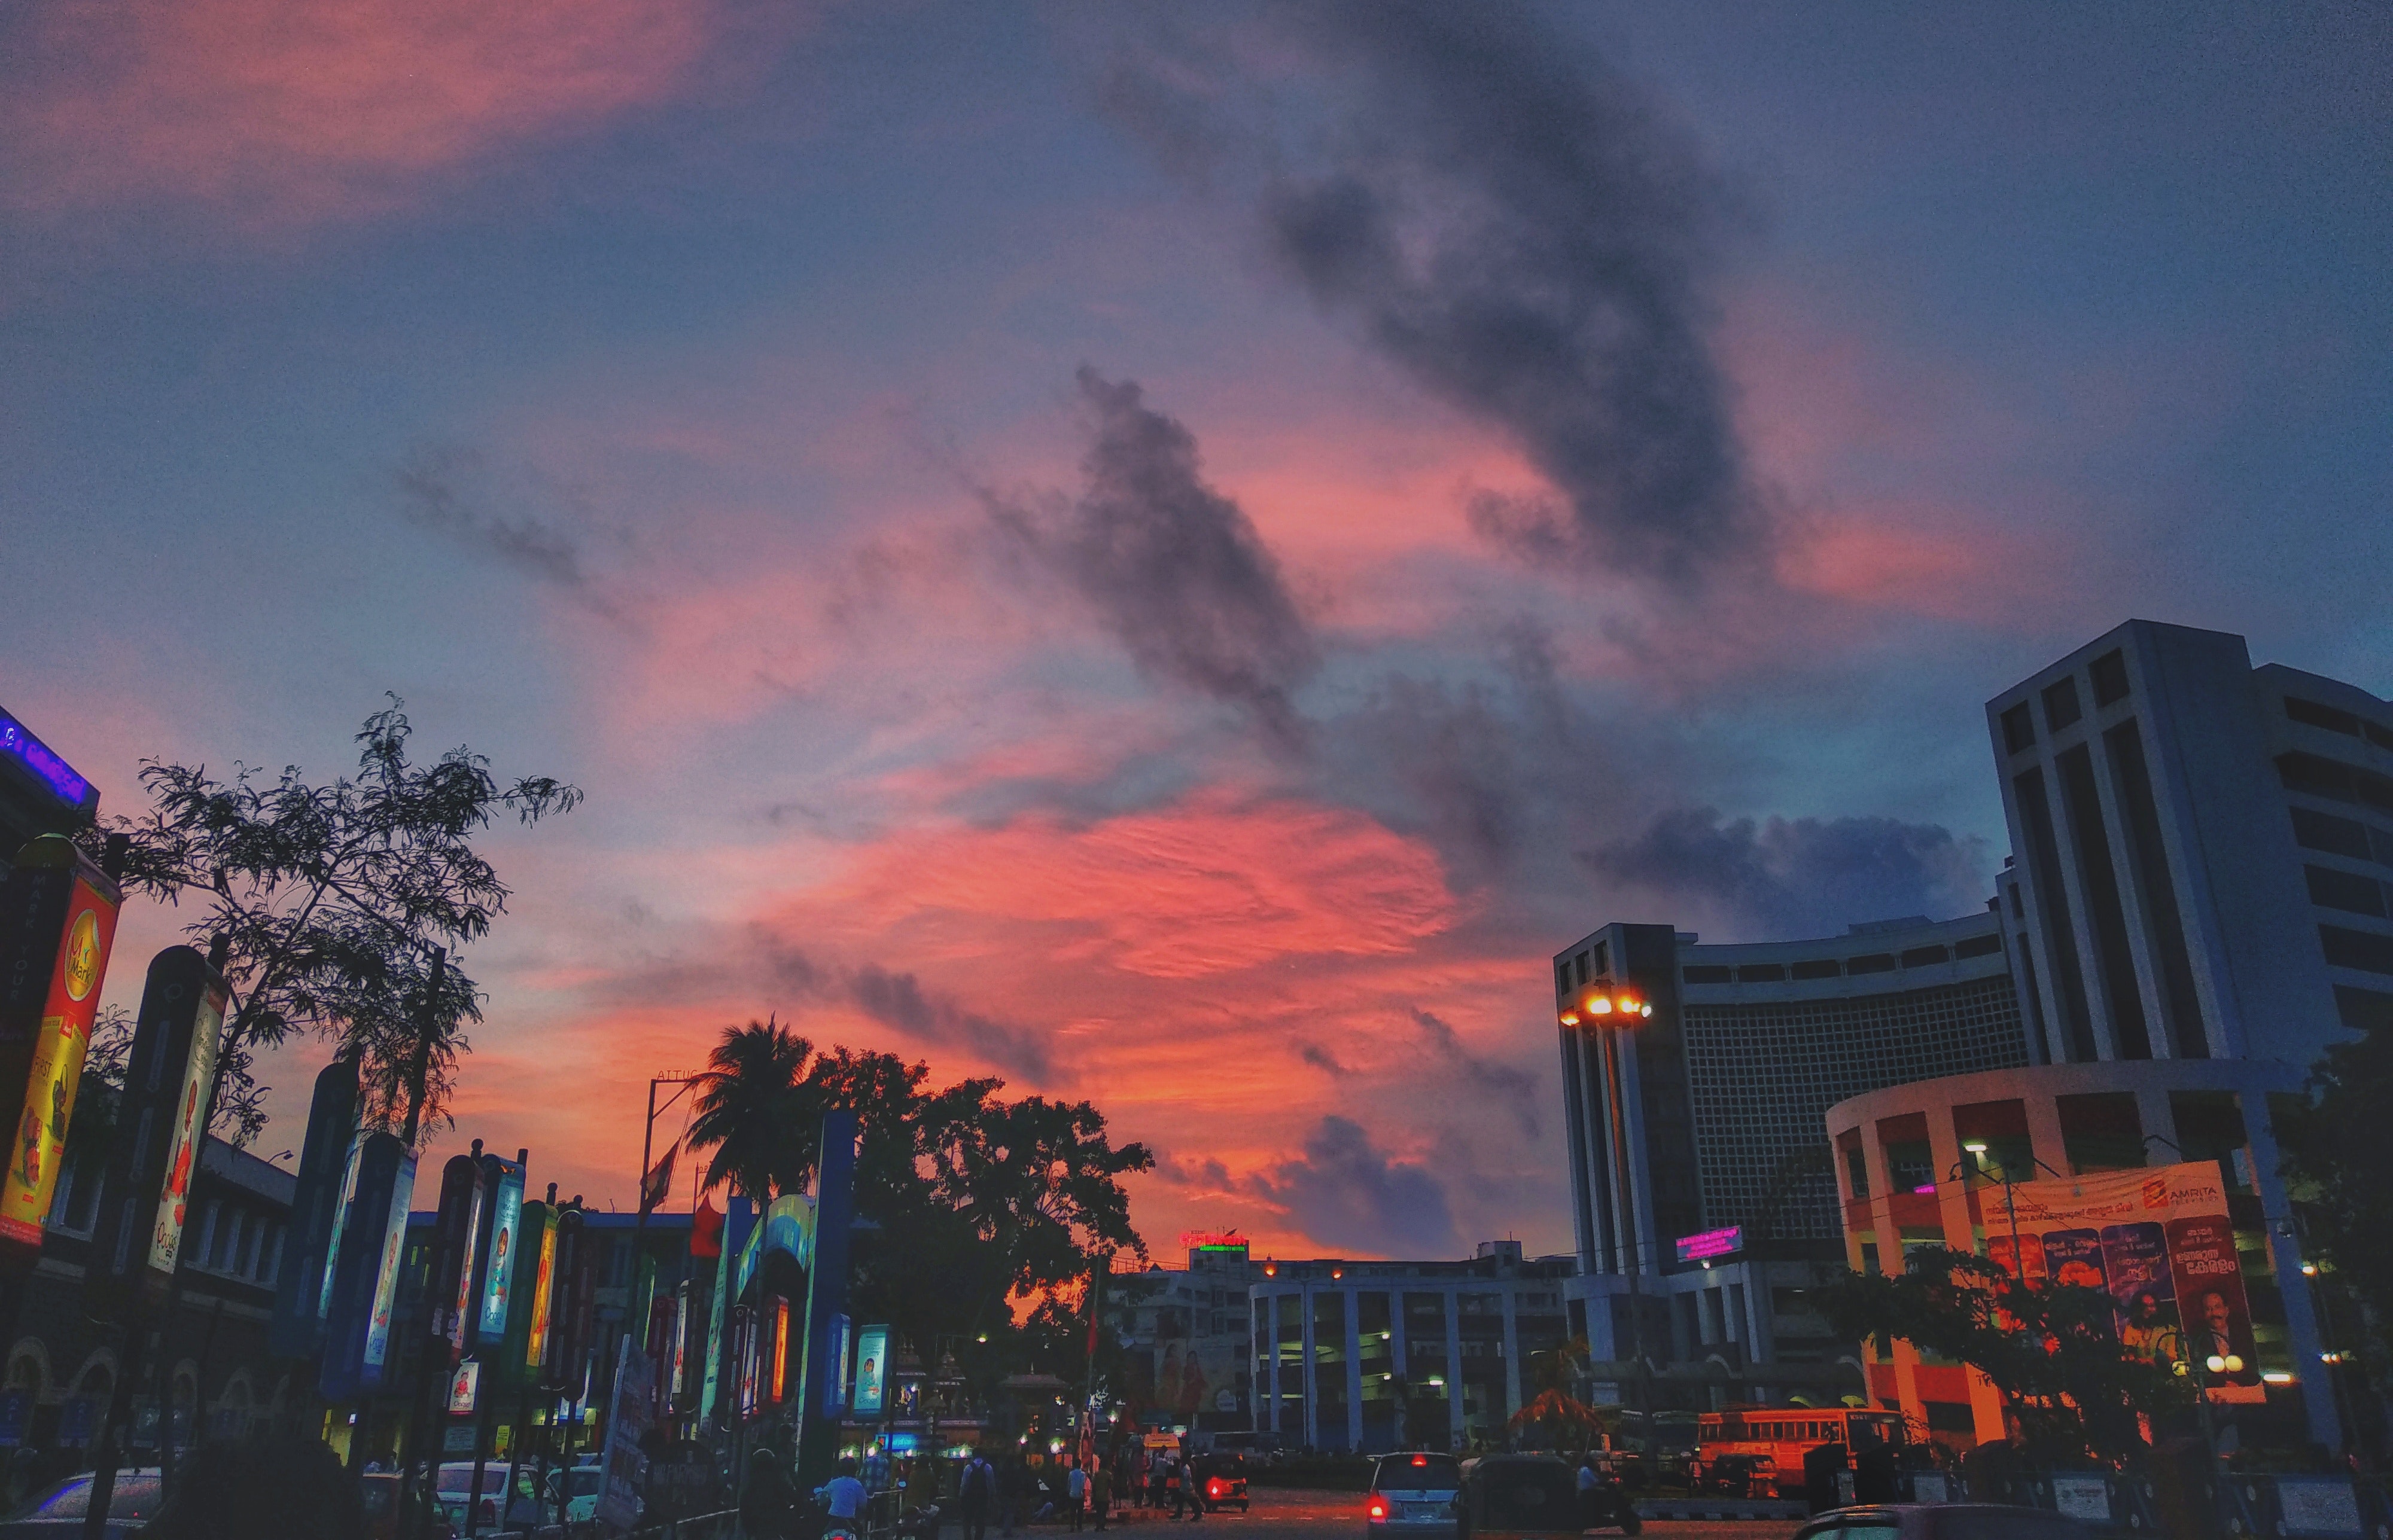
sky, cloud, city, afterglow, sunset, metropolis, cityscape, dawn, dusk, urban area, evening, atmosphere, metropolitan area, morning, skyline, sunrise, meteorological phenomenon, downtown, red sky at morning, night, tree, horizon, computer wallpaper, skyscraper